Full Contact Championship

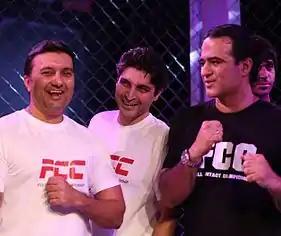
Directors of FCC: From Left - Binoy Khimji, Joy Kapur, Prashant Kumar

Full Contact Championship (FCC) is India's longest running professional mixed martial arts fight network. Founded in 2009, under the banner of Full Contact Entertainment Pvt. Ltd, FCC is India's first pro MMA organization. FCC has been sanctioned by Mixed Martial Arts Association of India and has followed the usual "Fight Night" format. It is one of the MMA organisations, formed to promote the sport of MMA in India and globally. Till date, FCC has had 13 fight nights; the most recent one being held at Indore on 9 July 2016 by the name of FCC-13.